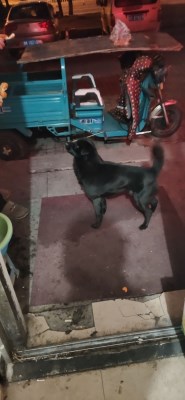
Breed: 3336-n000121-chinese_rural_dog